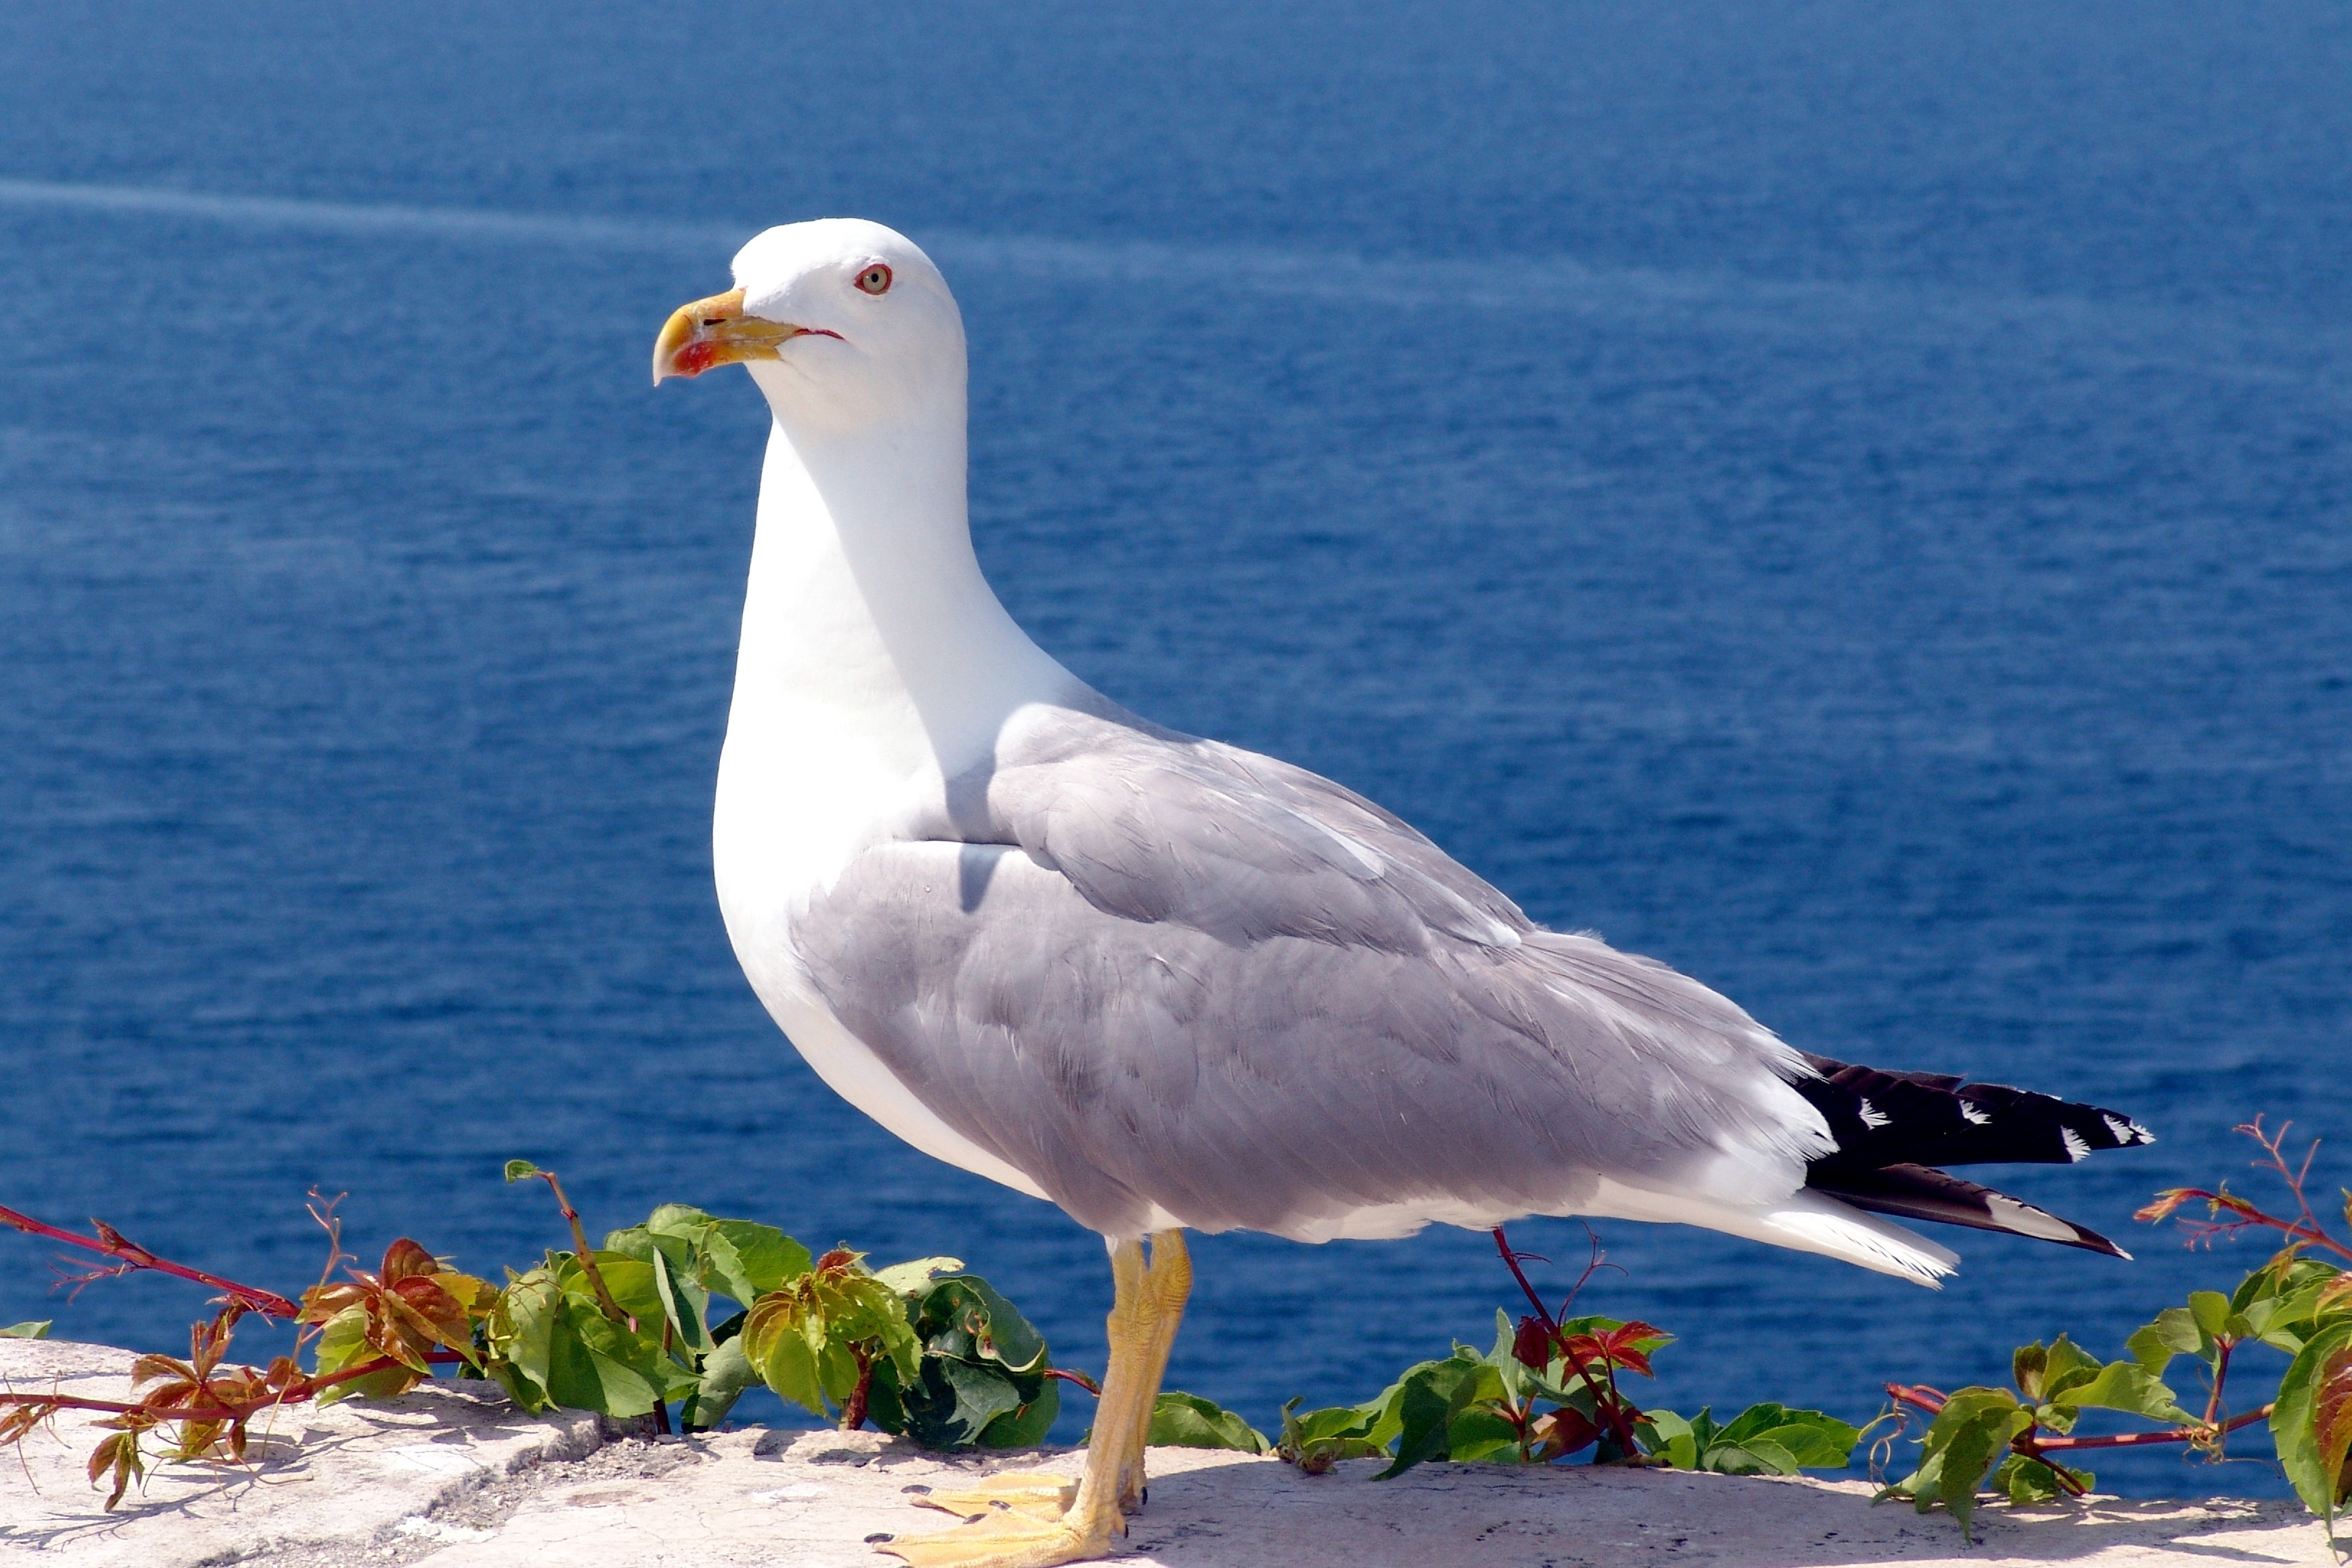
sea, coast, bird, animal, seabird, seagull, gull, beak, close, fauna, vertebrate, water bird, charadriiformes, european herring gull